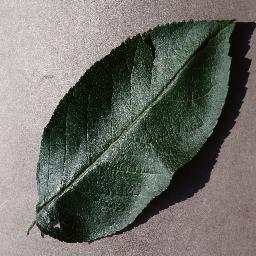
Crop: apple
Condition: healthy